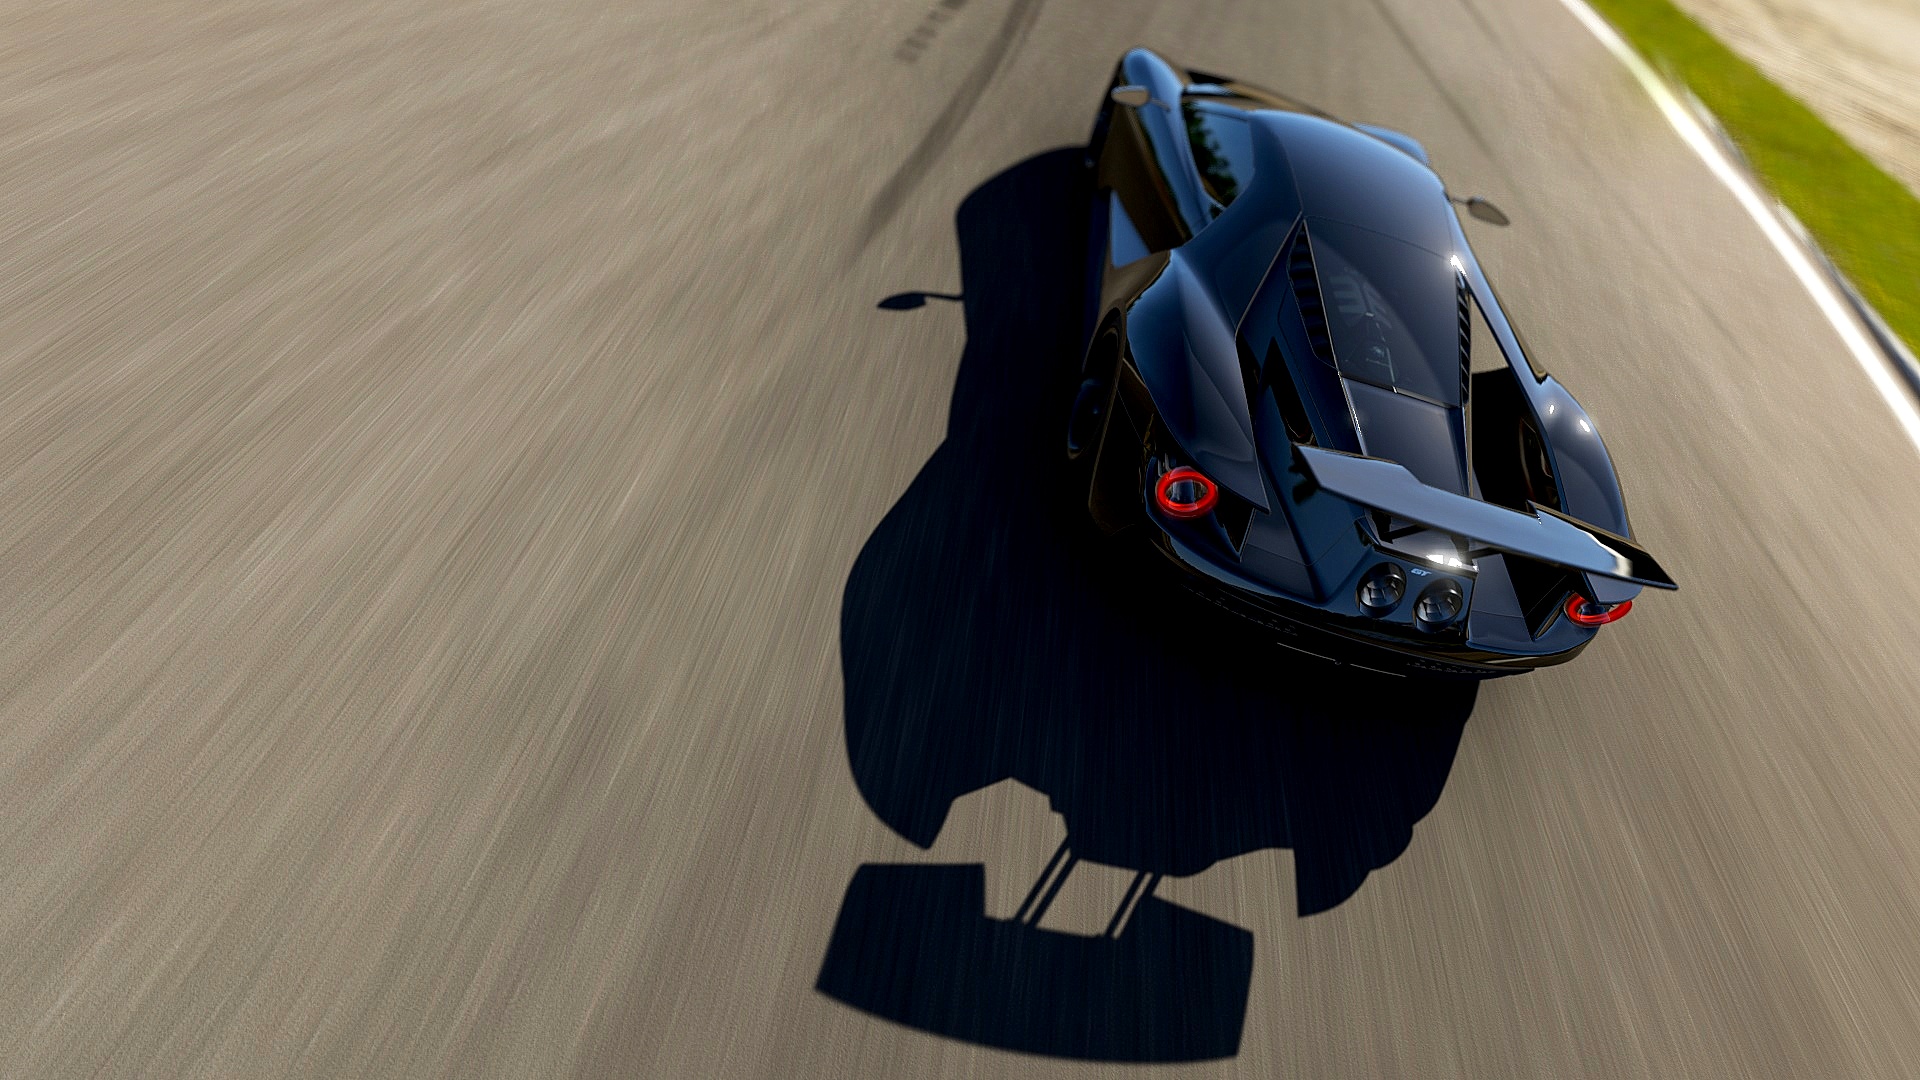
car, vehicle, motorcycle, blue, clothing, black, extreme sport, racing